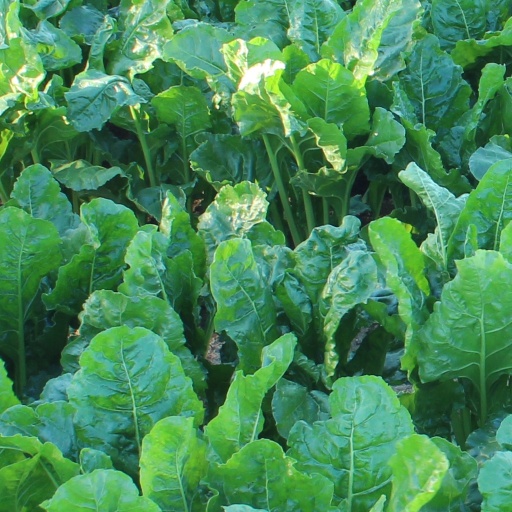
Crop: sugar beet